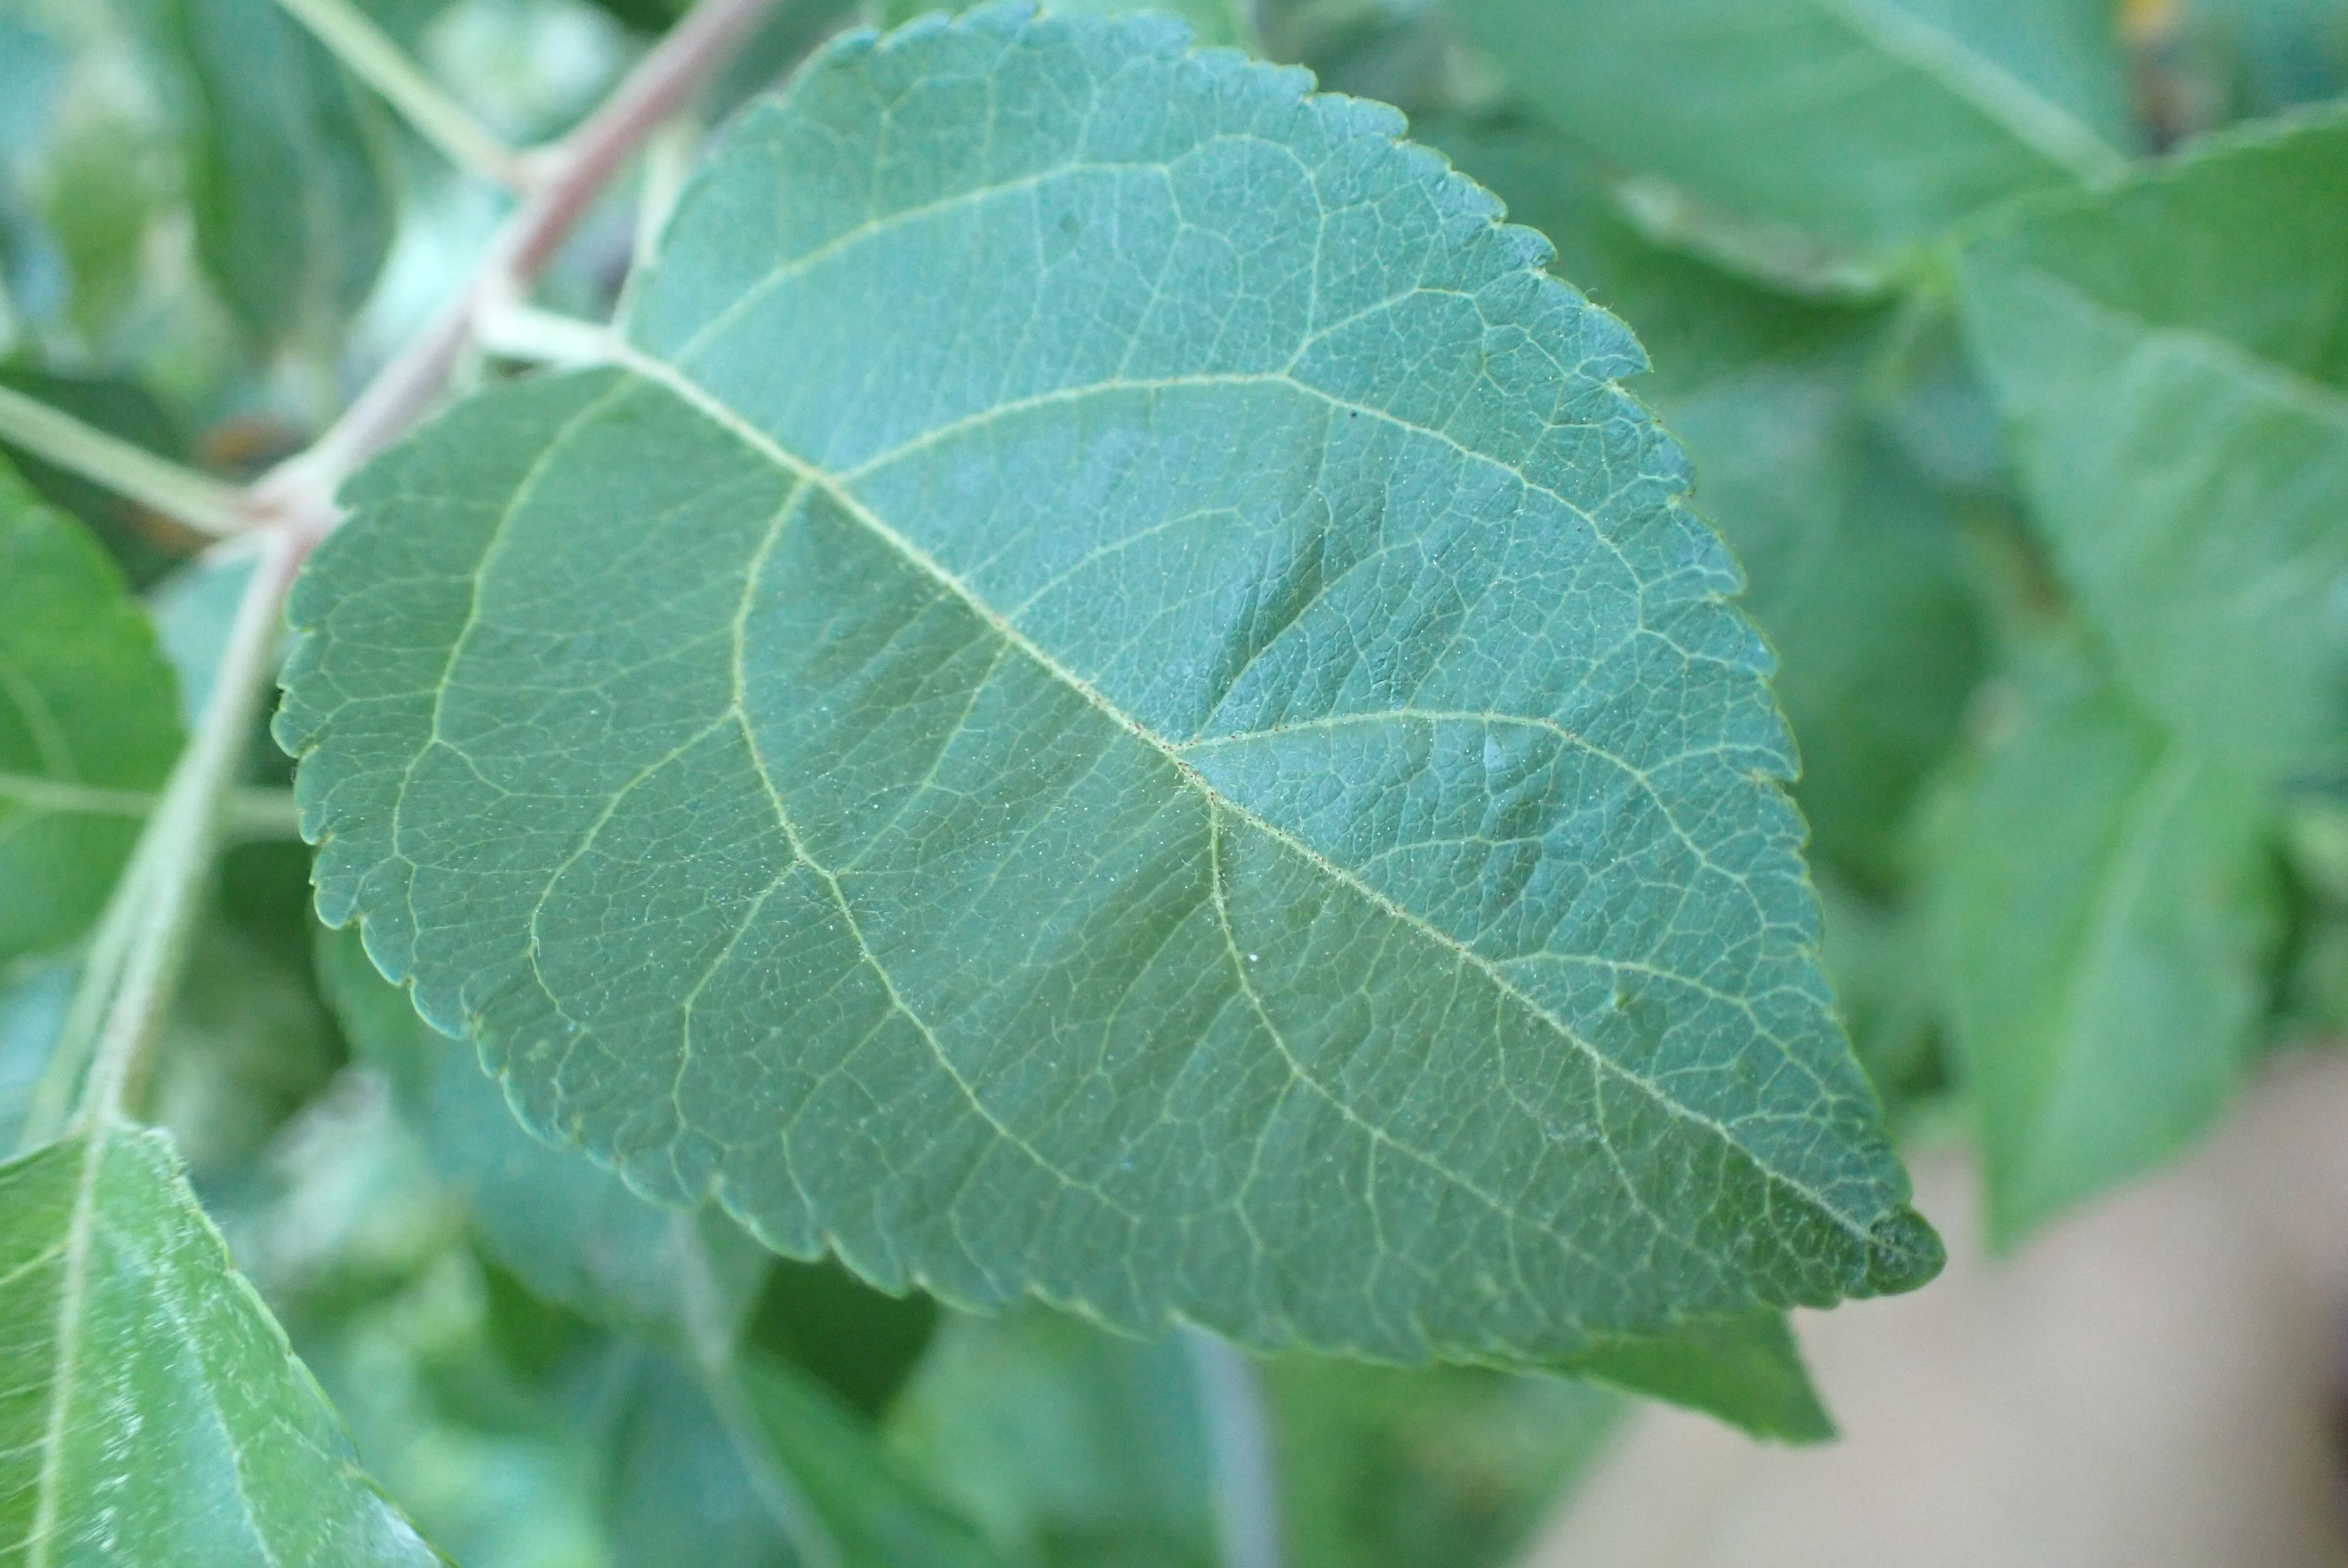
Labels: healthy